2006 United States House of Representatives elections in Colorado

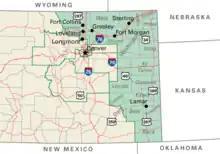

Emerging from surprisingly narrow wins in this conservative, east Colorado-based district, incumbent Republican Congresswoman Marilyn Musgrave thinly edged out the Democratic nominee, Colorado State Representative Angie Paccione and Reform Party candidate Eric Eidsness, who garnered an impressive 11.28% of the vote.